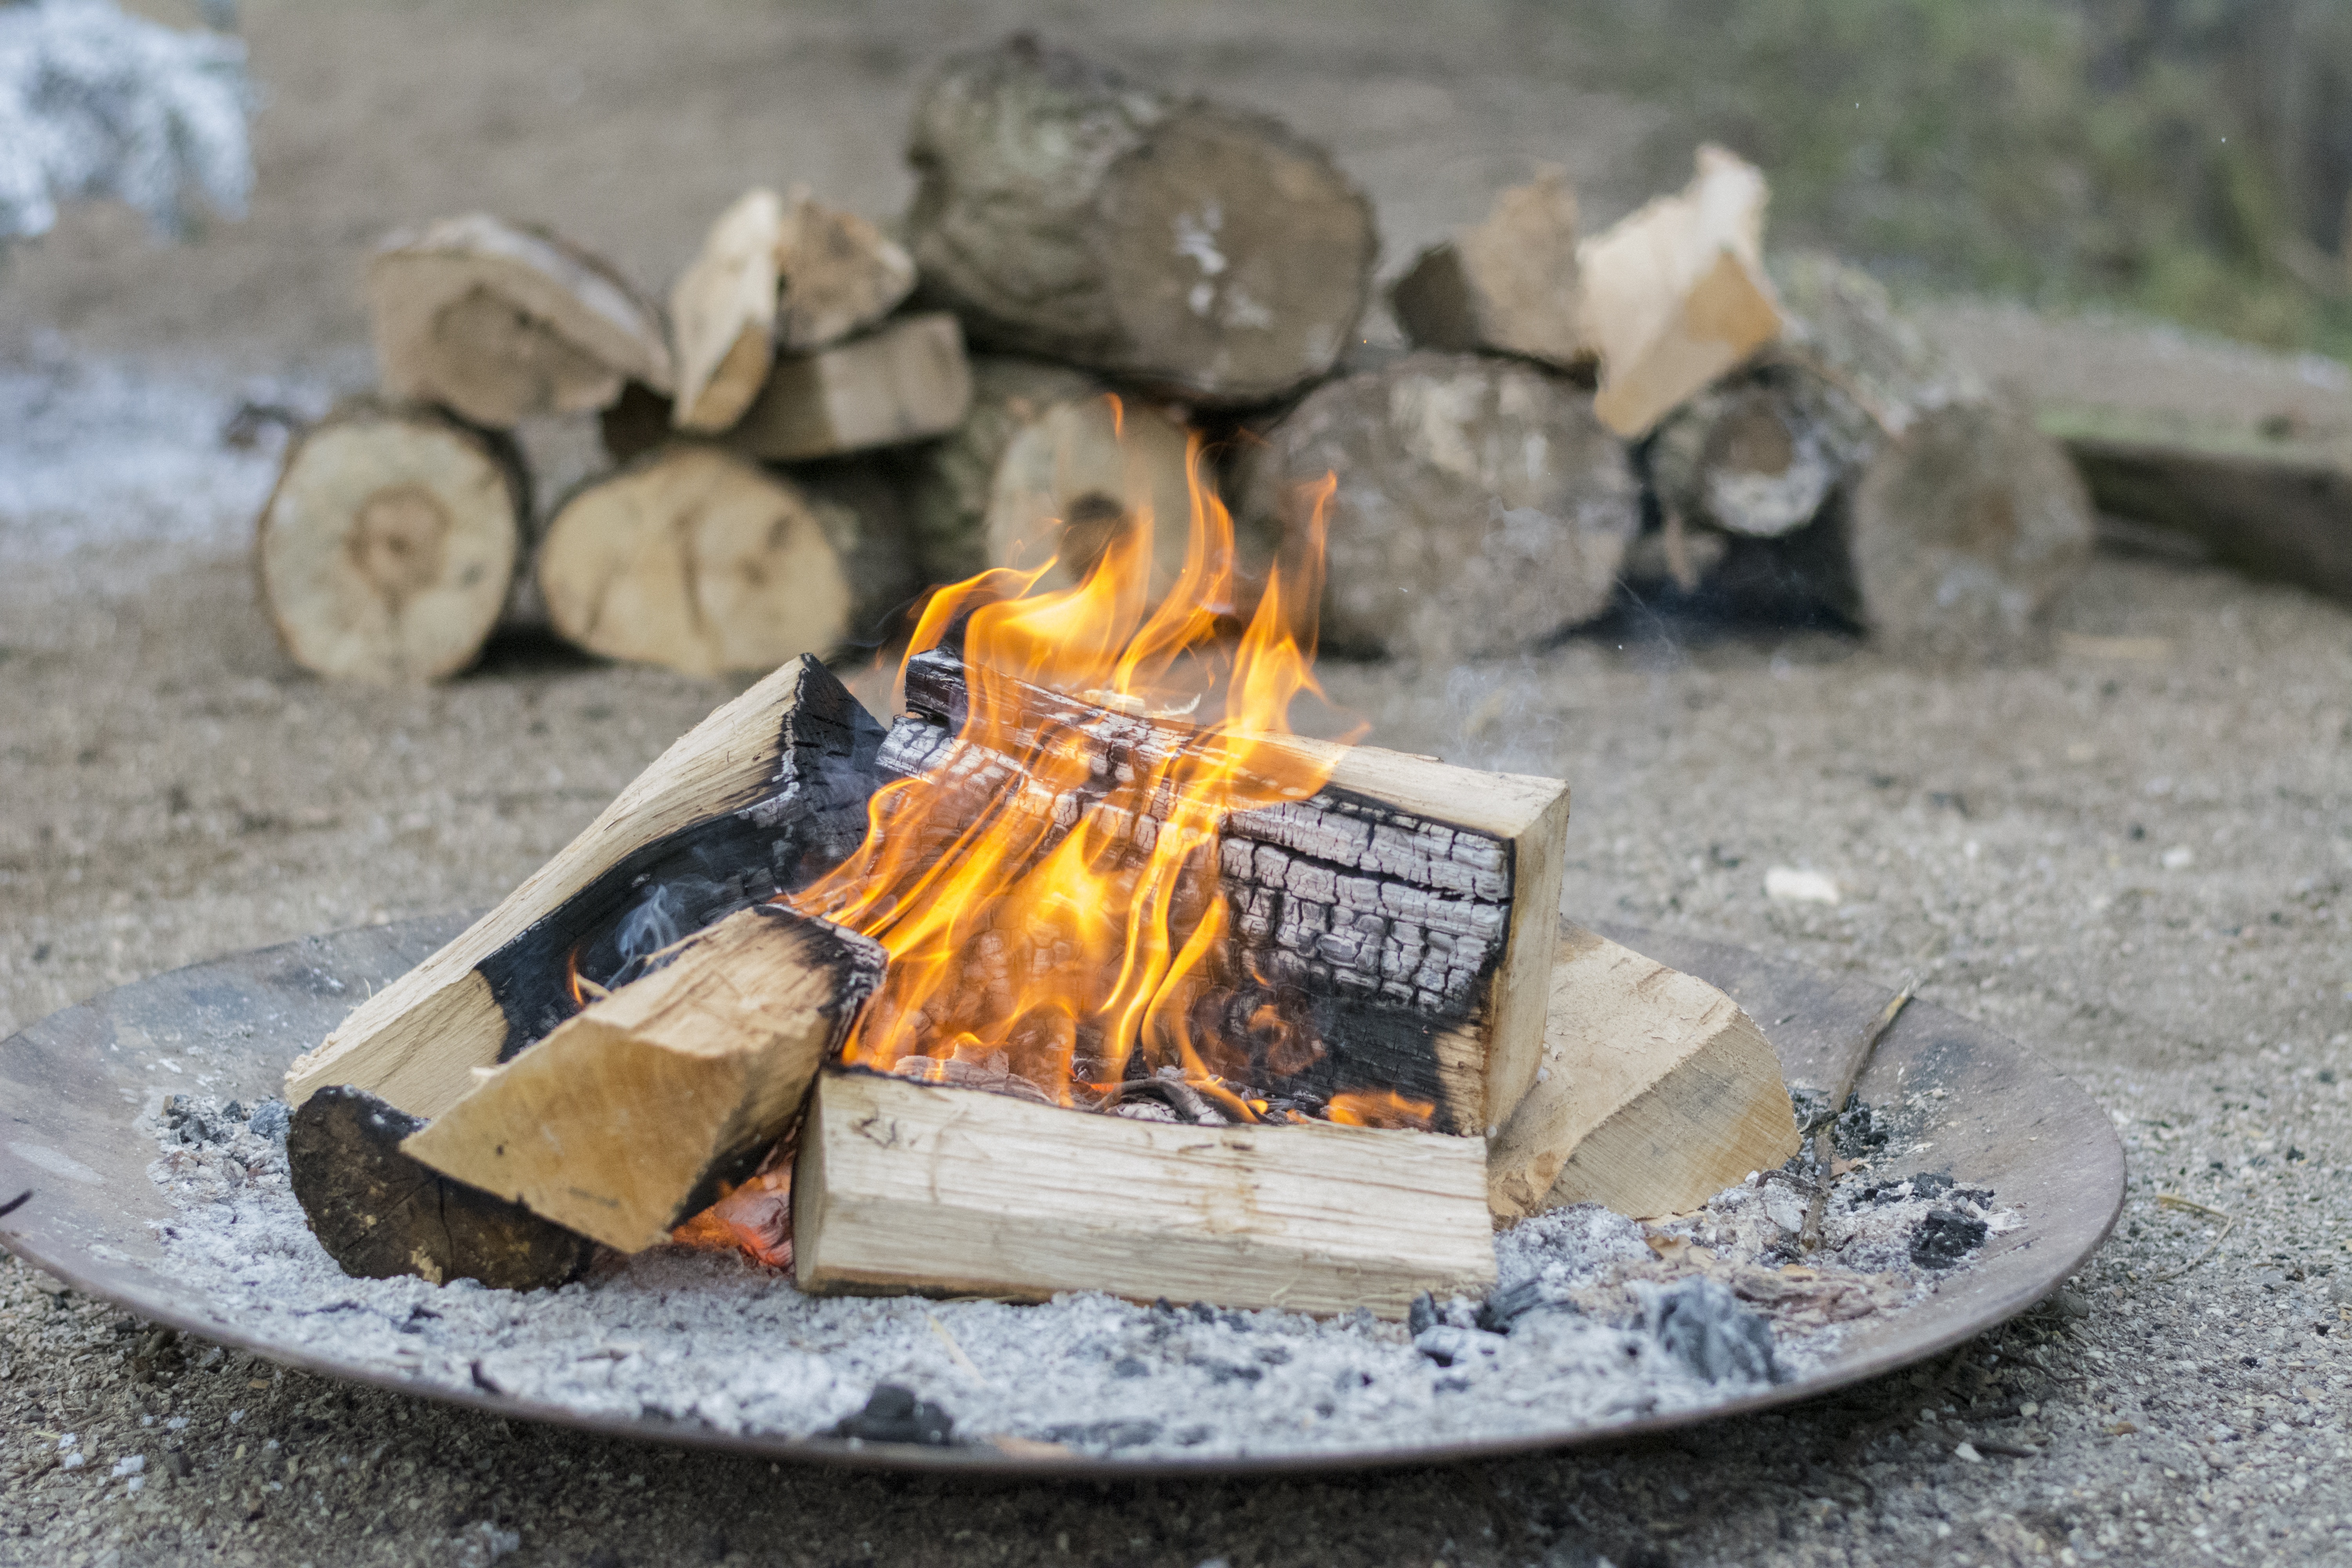
wood, fire, together, campfire, bonfire, heat, burn, fire pit, block, christmas decoration, hot, carving